Aladdin (Atterberg opera)

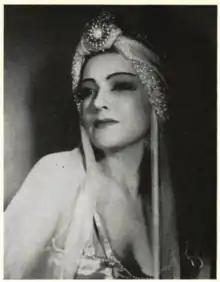
Ruth Moberg as princess Laila in the original 1941 production.

The premiere of Aladdin took place in 1941 at the Royal Swedish Opera of Stockholm in Swedish and was conducted by S. A. Axelson. Several members of the Swedish royal house were attending the performance, including the king Gustaf V of Sweden. Atterberg was satisfied with the production, except for the dances. However, the opera was not the success they hoped for and was put on only eleven times. The first act of the world premiere was broadcast by the Swedish Broadcasting Service, and was recorded on an acetate disk. Together with a 1968 recording of the overture, this remained the only recording of the opera until 2017 (see below).